Tea culture

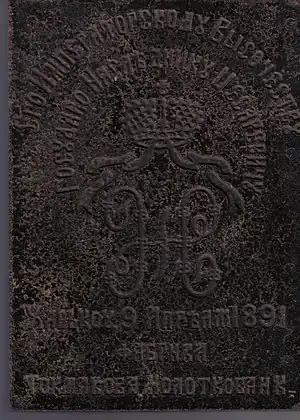
A tea brick made for the Russian Imperial Army of Tsar Nicholas II

Due to the importance of tea in Chinese society and culture, tea houses can be found in most Chinese neighborhoods and business districts. Chinese-style tea houses offer dozens of varieties of hot and cold tea concoctions. They also serve a variety of tea-friendly or tea-related snacks. Beginning in the late afternoon, the typical Chinese tea house quickly becomes packed with students and business people, and later at night, it plays host to insomniacs and night owls simply looking for a place to relax.